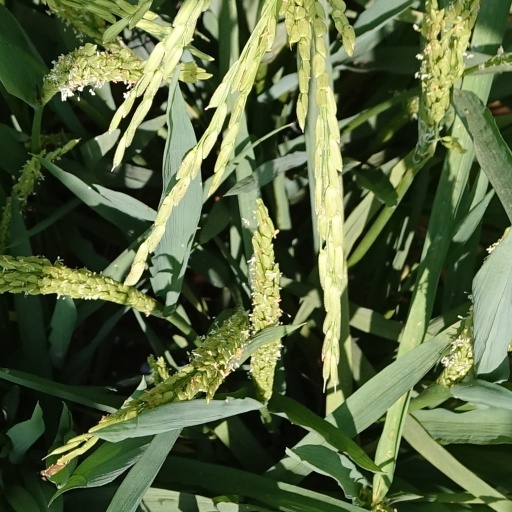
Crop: rice